Pre-Columbian transoceanic contact theories

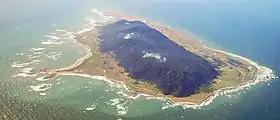
Mocha Island off the coast of the Arauco Peninsula, Chile

In December 2007, several human skulls were found in a museum in Concepción, Chile. These skulls originated on Mocha Island, an island which is located just off the coast of Chile on the Pacific Ocean, formerly inhabited by the Mapuche. Craniometric analysis of the skulls, according to Lisa Matisoo-Smith of the University of Otago and José Miguel Ramírez Aliaga of the Universidad de Valparaíso, suggests that the skulls have "Polynesian features" – such as a pentagonal shape when they are viewed from behind, and rocker jaws.